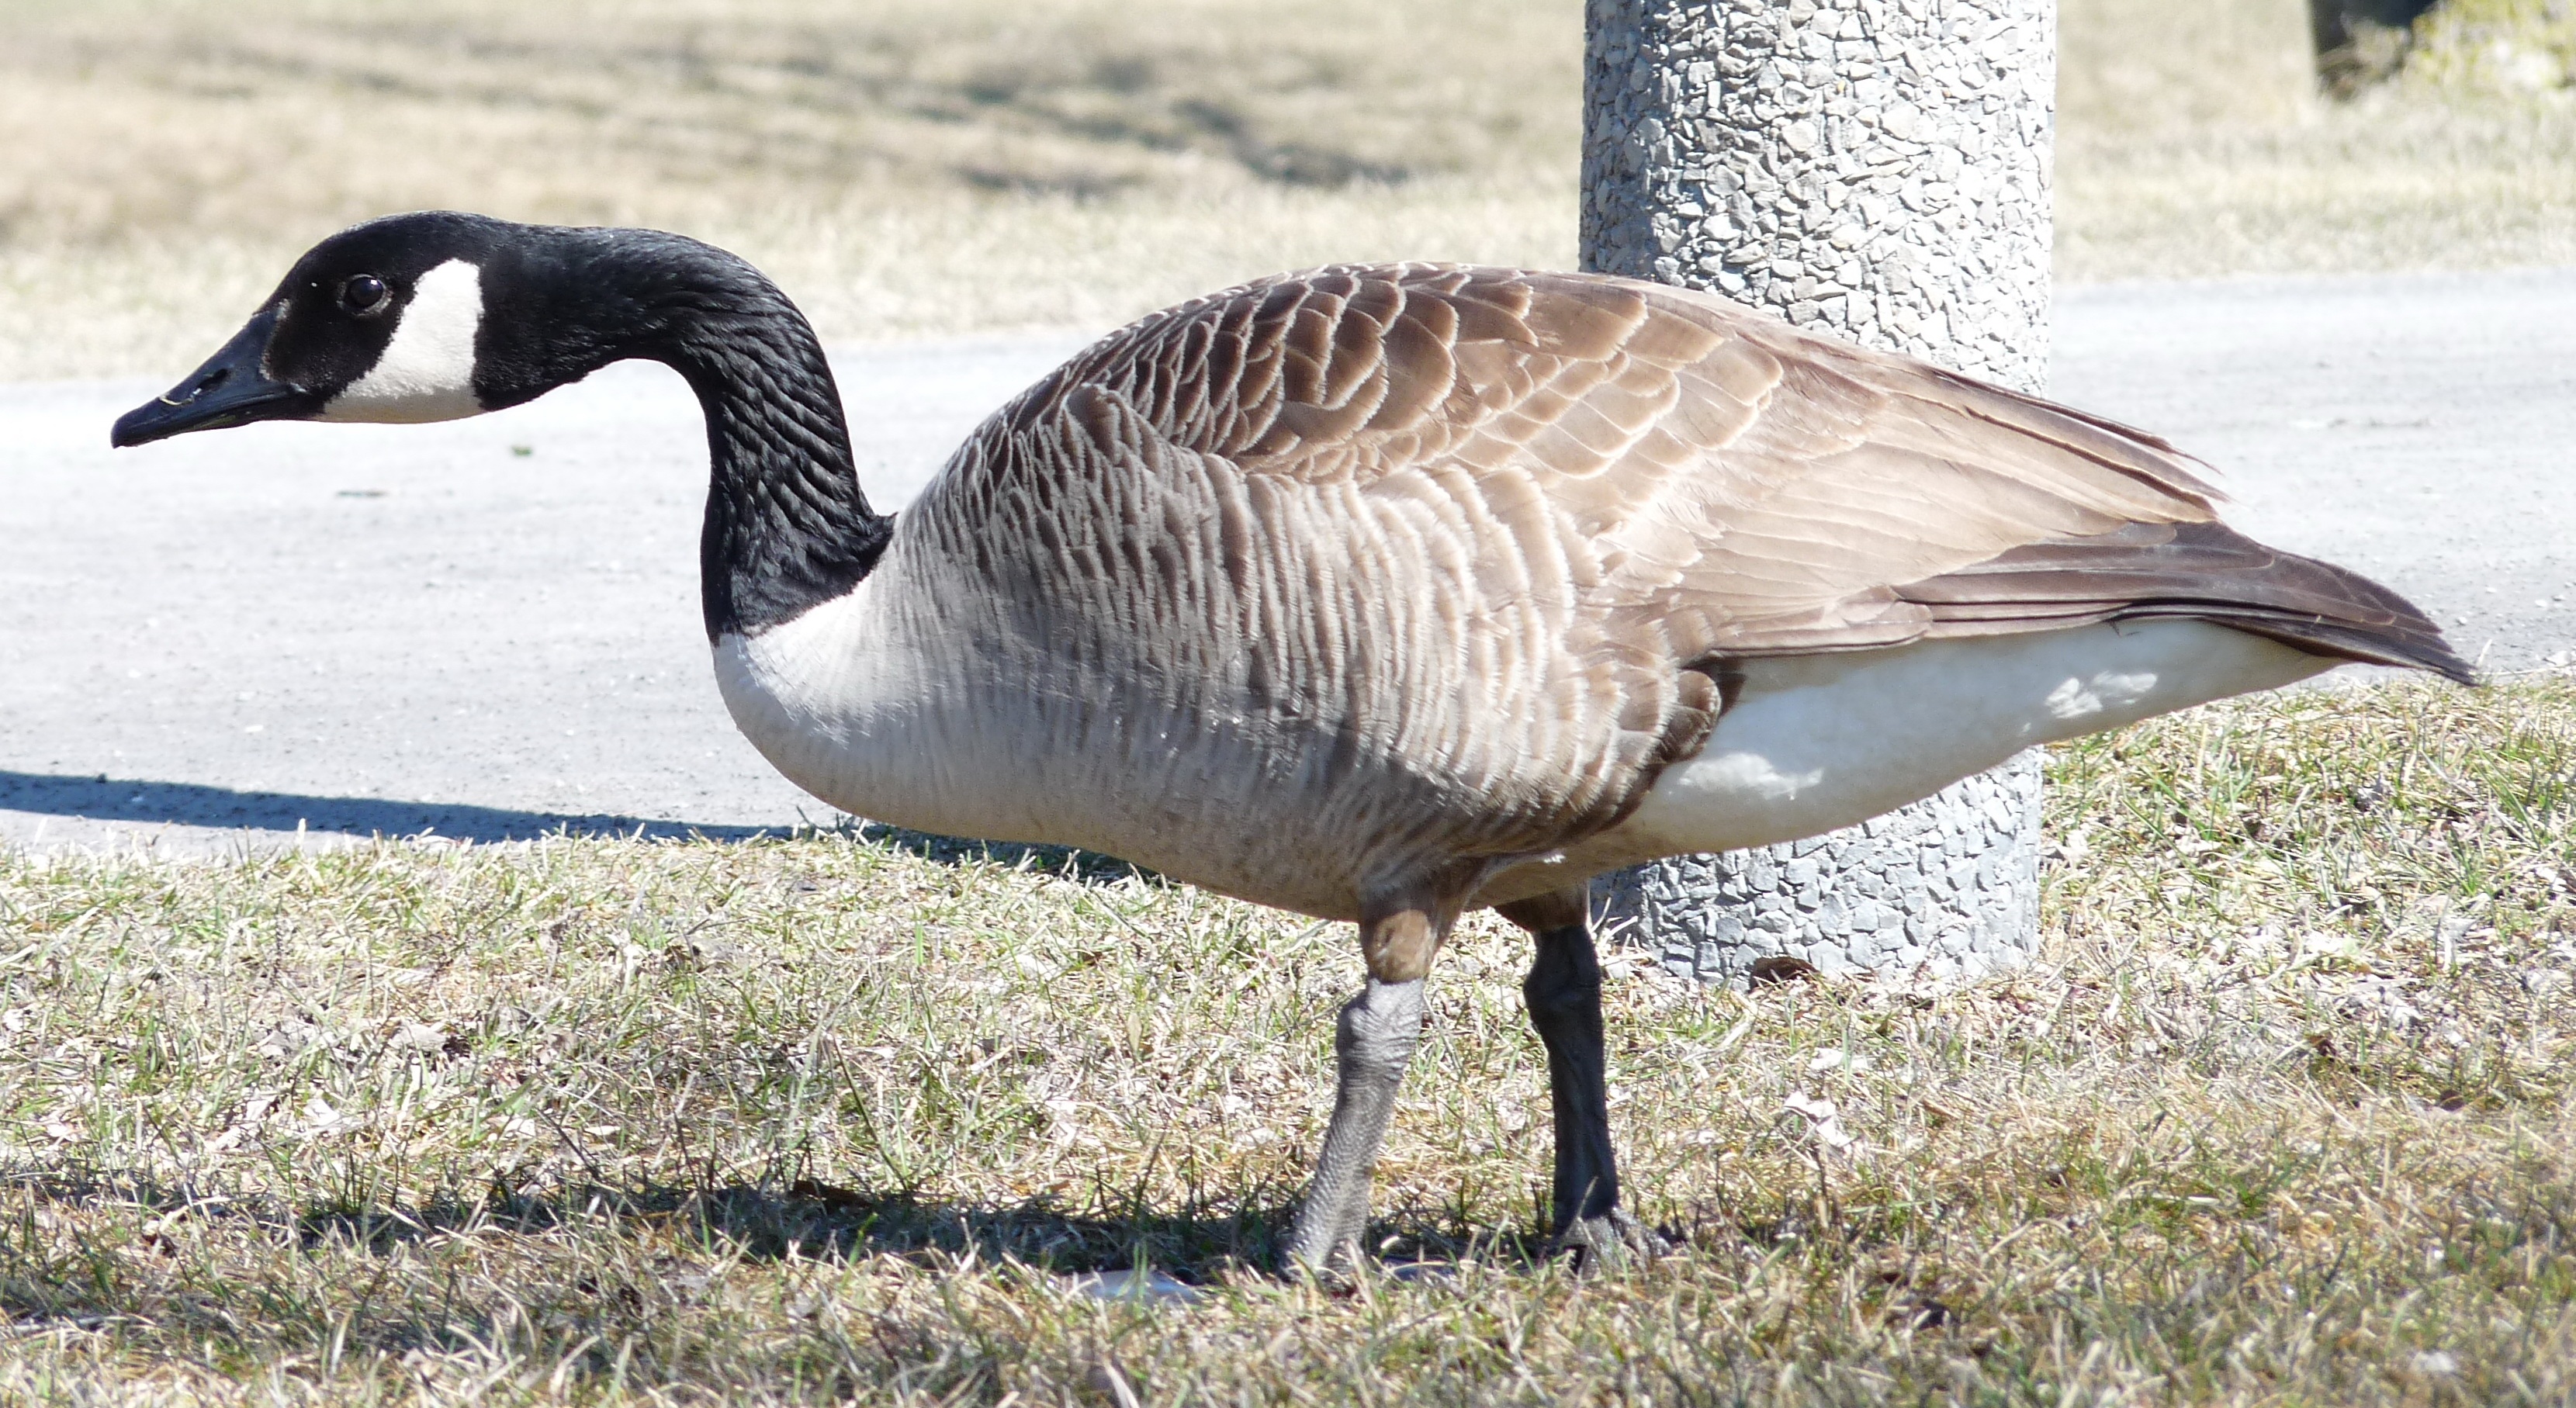
nature, bird, wing, wildlife, beak, fauna, duck, goose, vertebrate, quebec, waterfowl, water bird, canard, bernache, ducks geese and swans